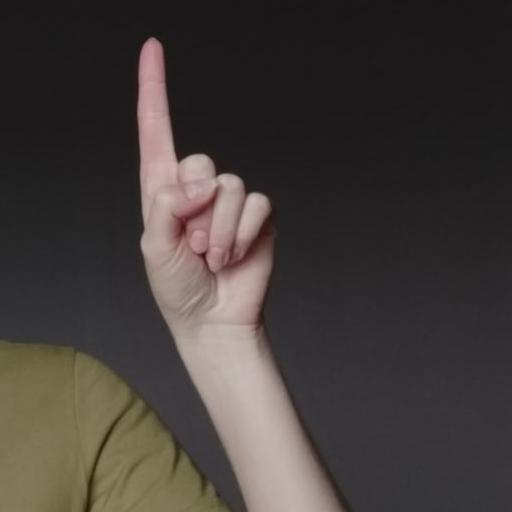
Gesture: one